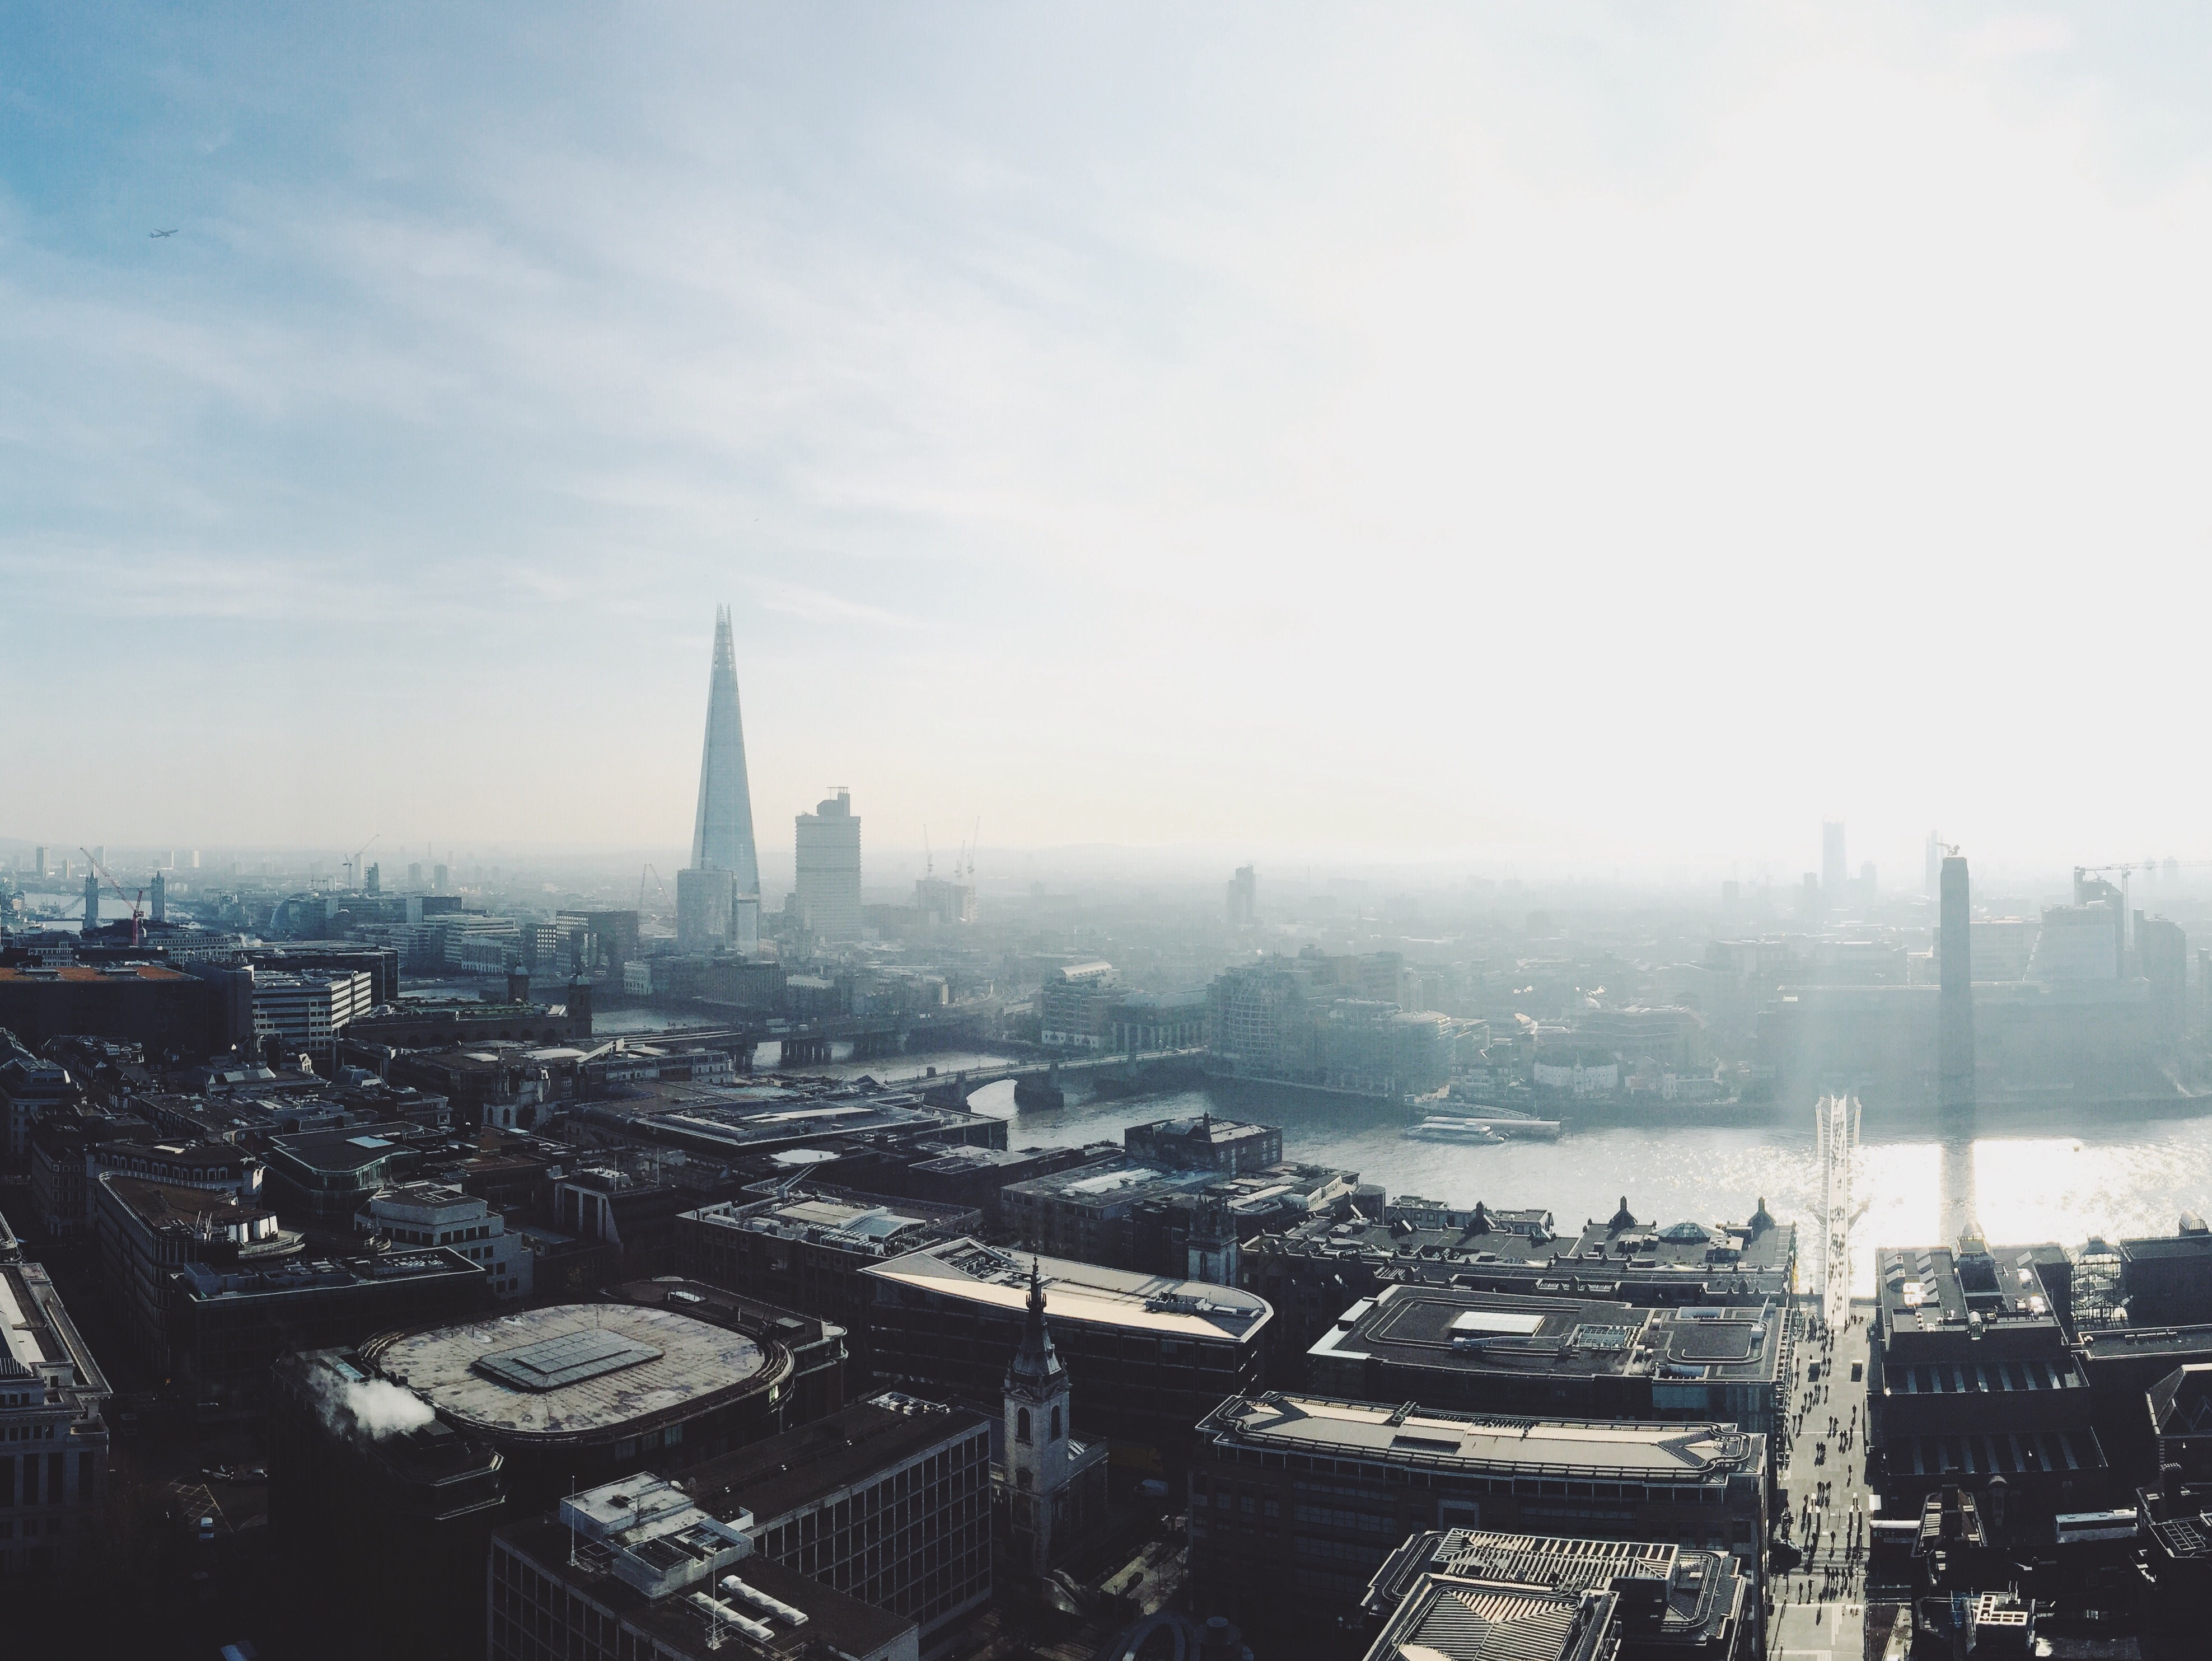
horizon, skyline, photography, city, skyscraper, cityscape, downtown, dusk, tower, haze, landmark, tower block, metropolis, aerial photography, urban area, atmospheric phenomenon, human settlement, atmosphere of earth